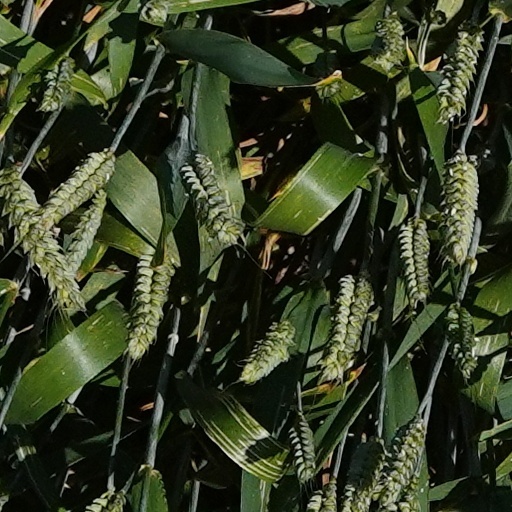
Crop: wheat